Spy School

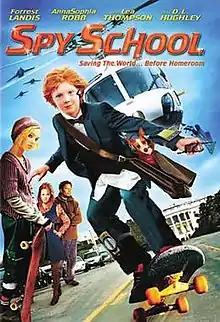
Theatrical poster

Spy School (known internationally as Doubting Thomas or Lies and Spies) is a 2008 American comedy-drama film, released on March 1, 2008. Even though it was a 2008 release, it was first filmed in Albuquerque, New Mexico, in the summer of 2005. The film stars Forrest Landis and AnnaSophia Robb as the lead characters. The movie focuses on the adventures of Thomas Miller, in his efforts to save the President's daughter from being kidnapped.